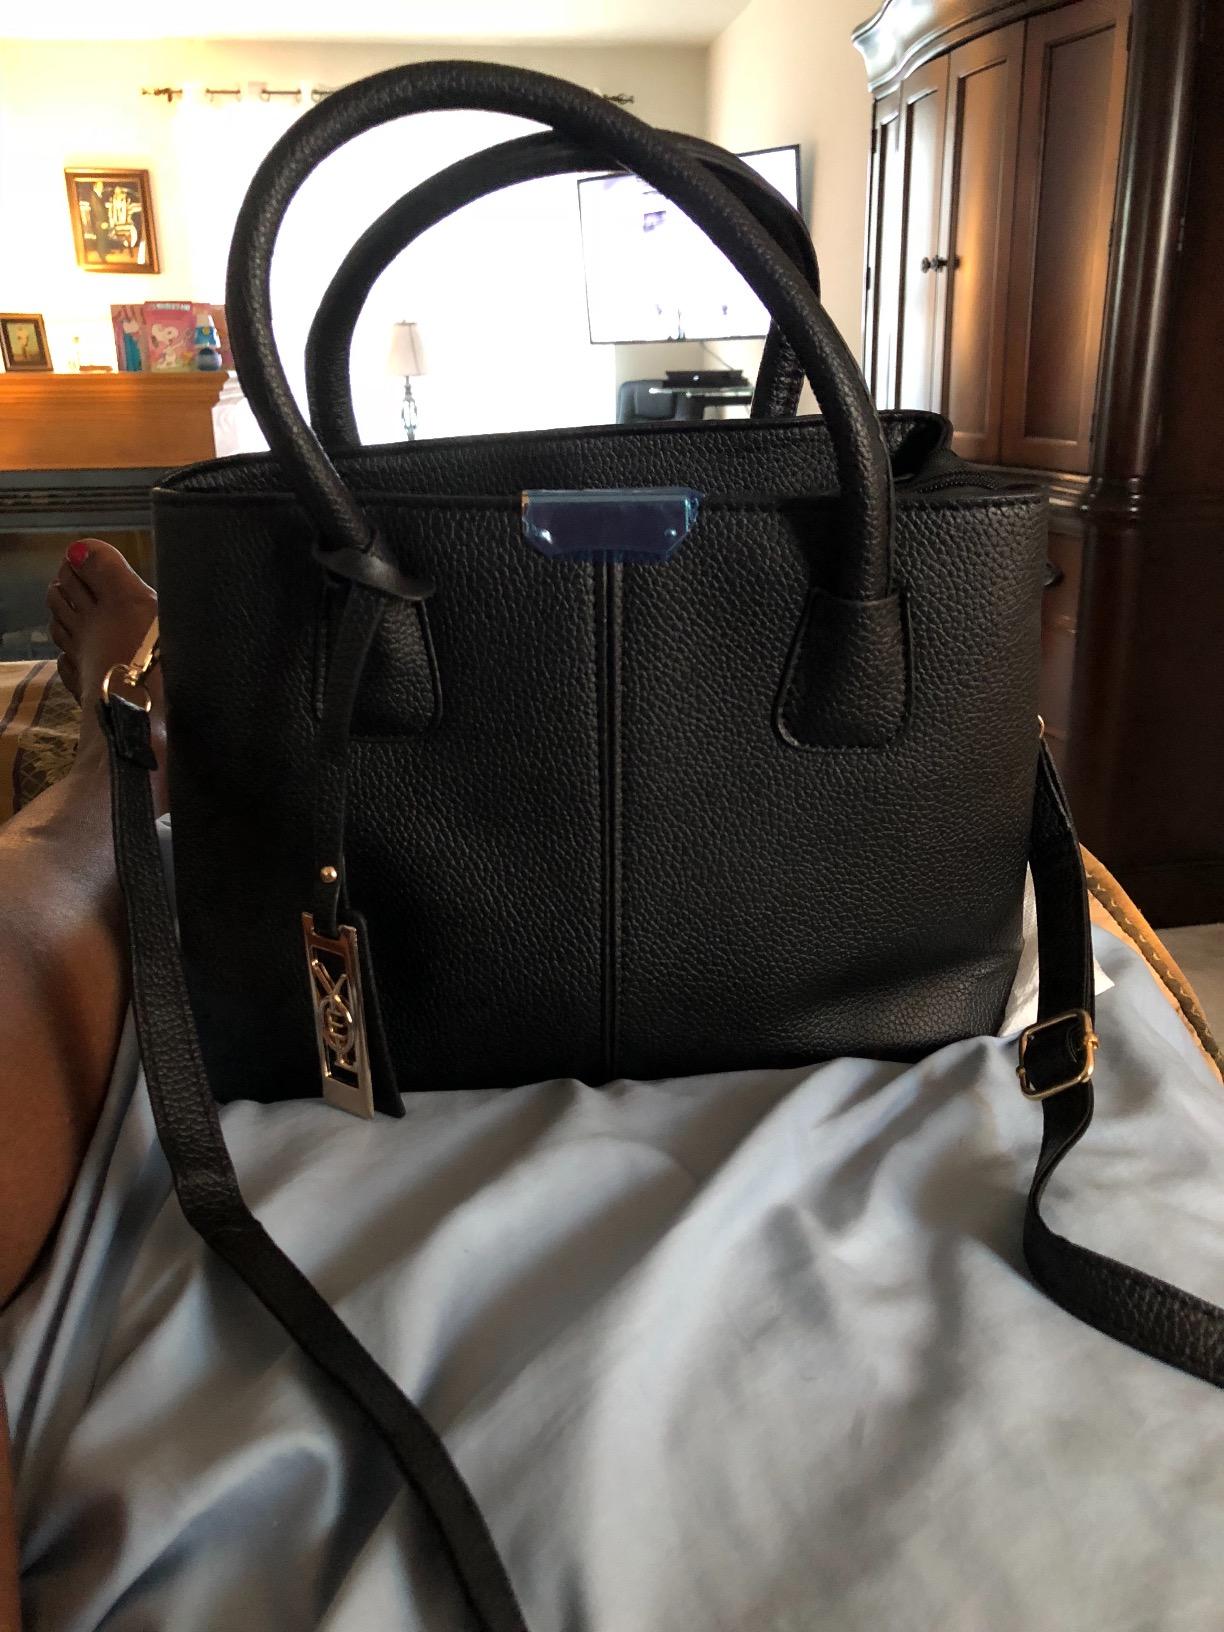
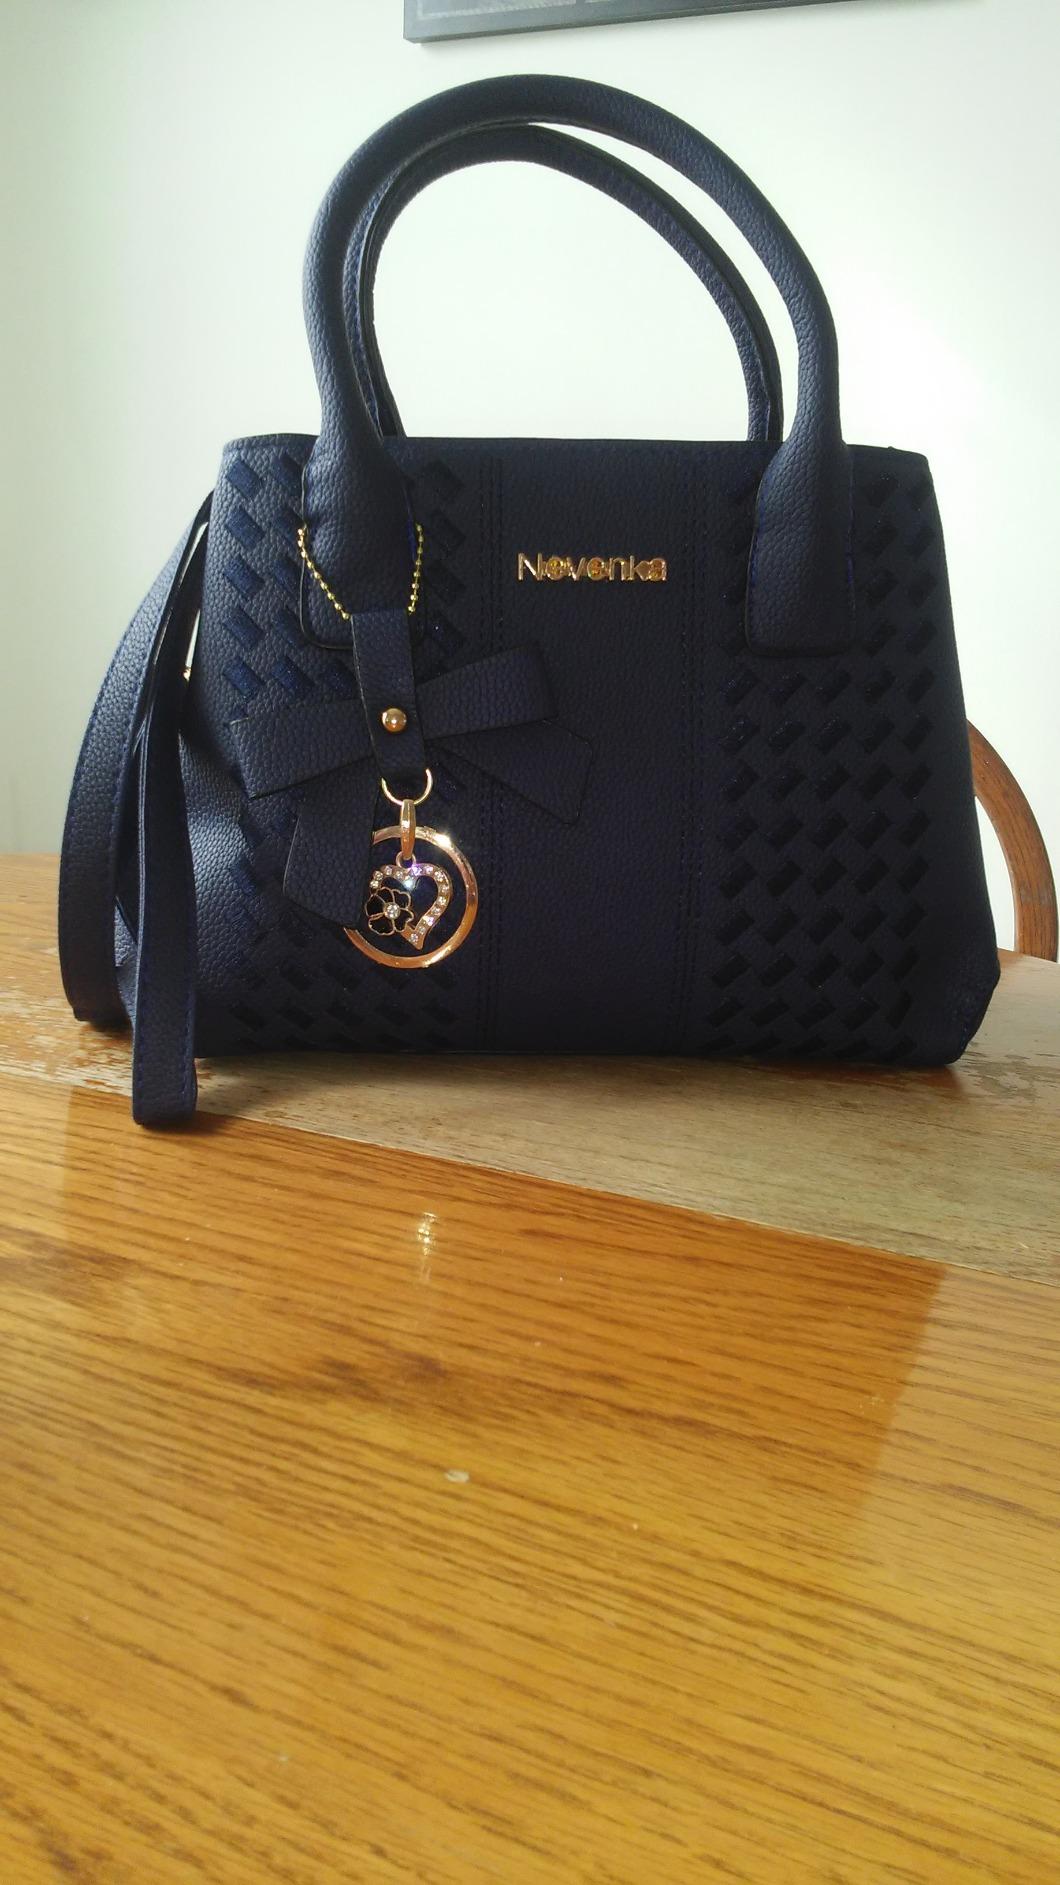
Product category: accessories_handbag
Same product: no